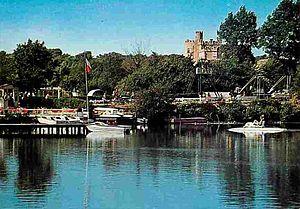
Le lac des miroirs de Condette avant les travaux des années 2000
Le lac des miroirs, parfois appelé lac du château d'Hardelot, est une étendue d'eau située à Condette.